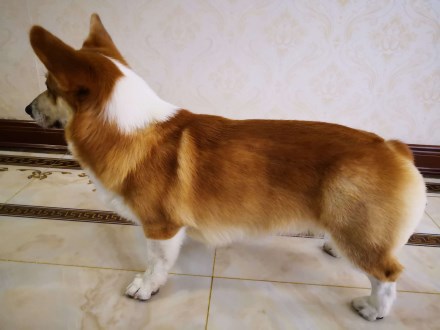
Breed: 2909-n000116-Cardigan